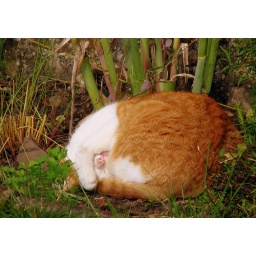
My cat has taken to sleeping in my herb garden..maybe the scents enhance the experience!